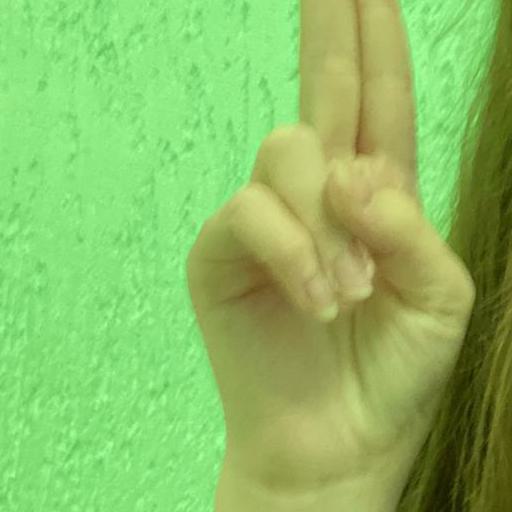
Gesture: two_up